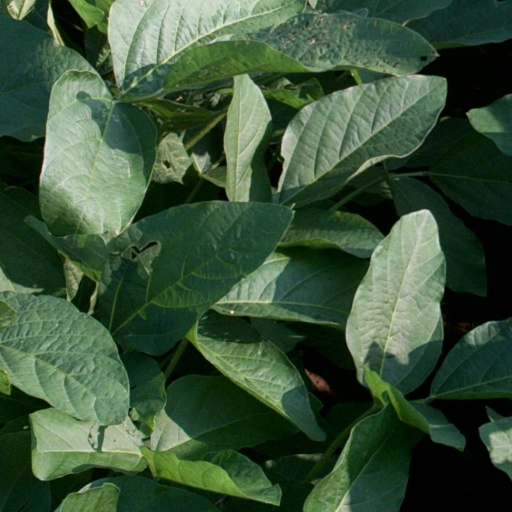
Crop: soybean